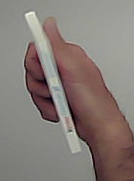
Product: kinder_chocolate